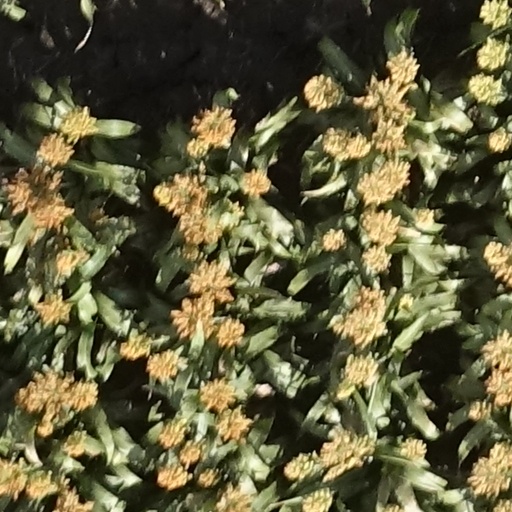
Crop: sorghum